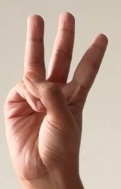
ASL sign: W